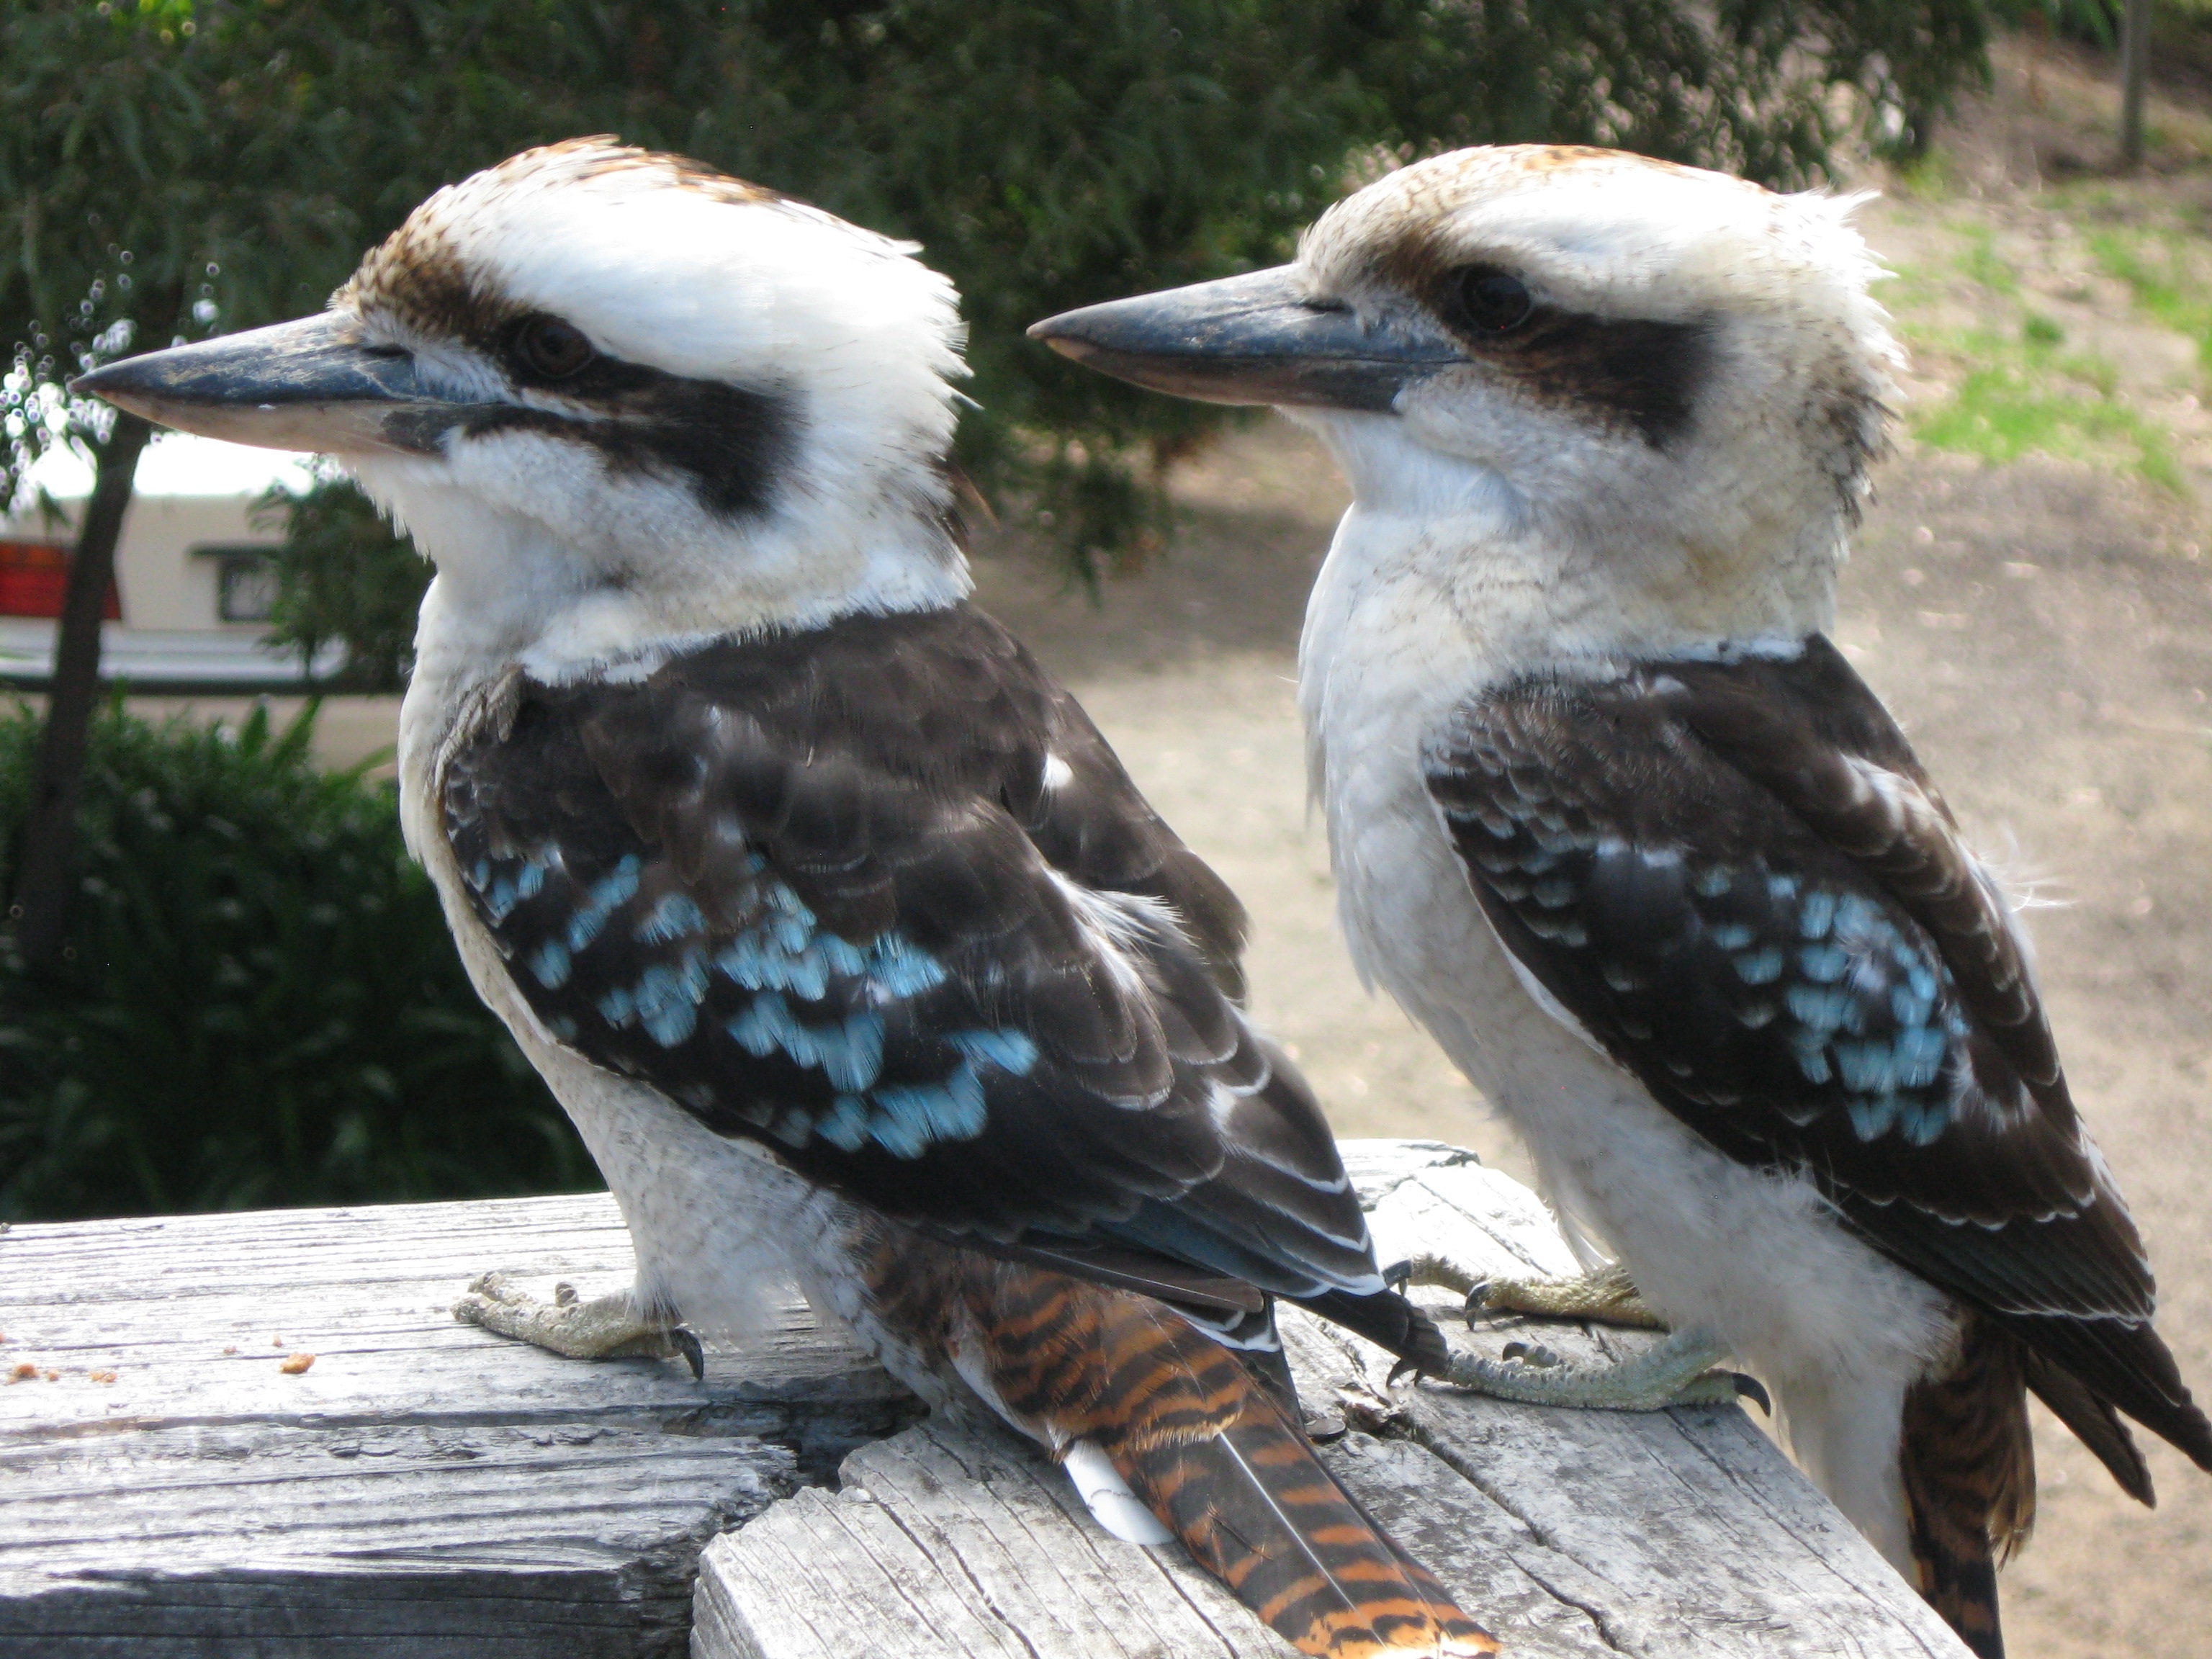
bird, wing, wildlife, zoo, beak, couple, fauna, birds, jay, vertebrate, kookaburra, perching bird, crow like bird